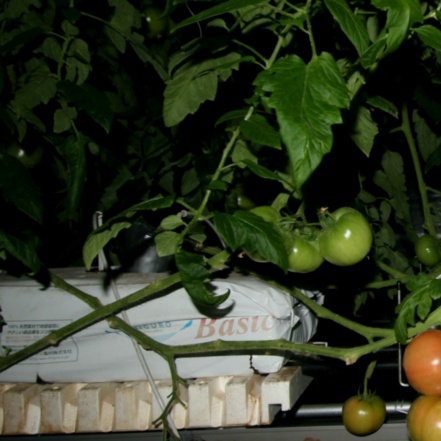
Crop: tomato